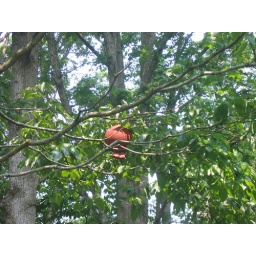
Not satisfied with running over the ball with the car, Doug tossed it into a tree about 50 feet in the air.